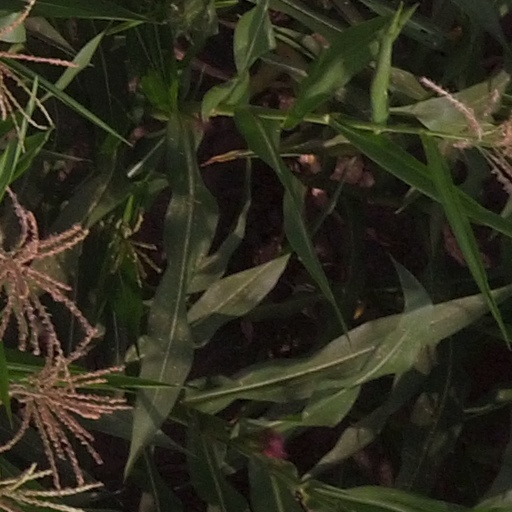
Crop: maize; corn